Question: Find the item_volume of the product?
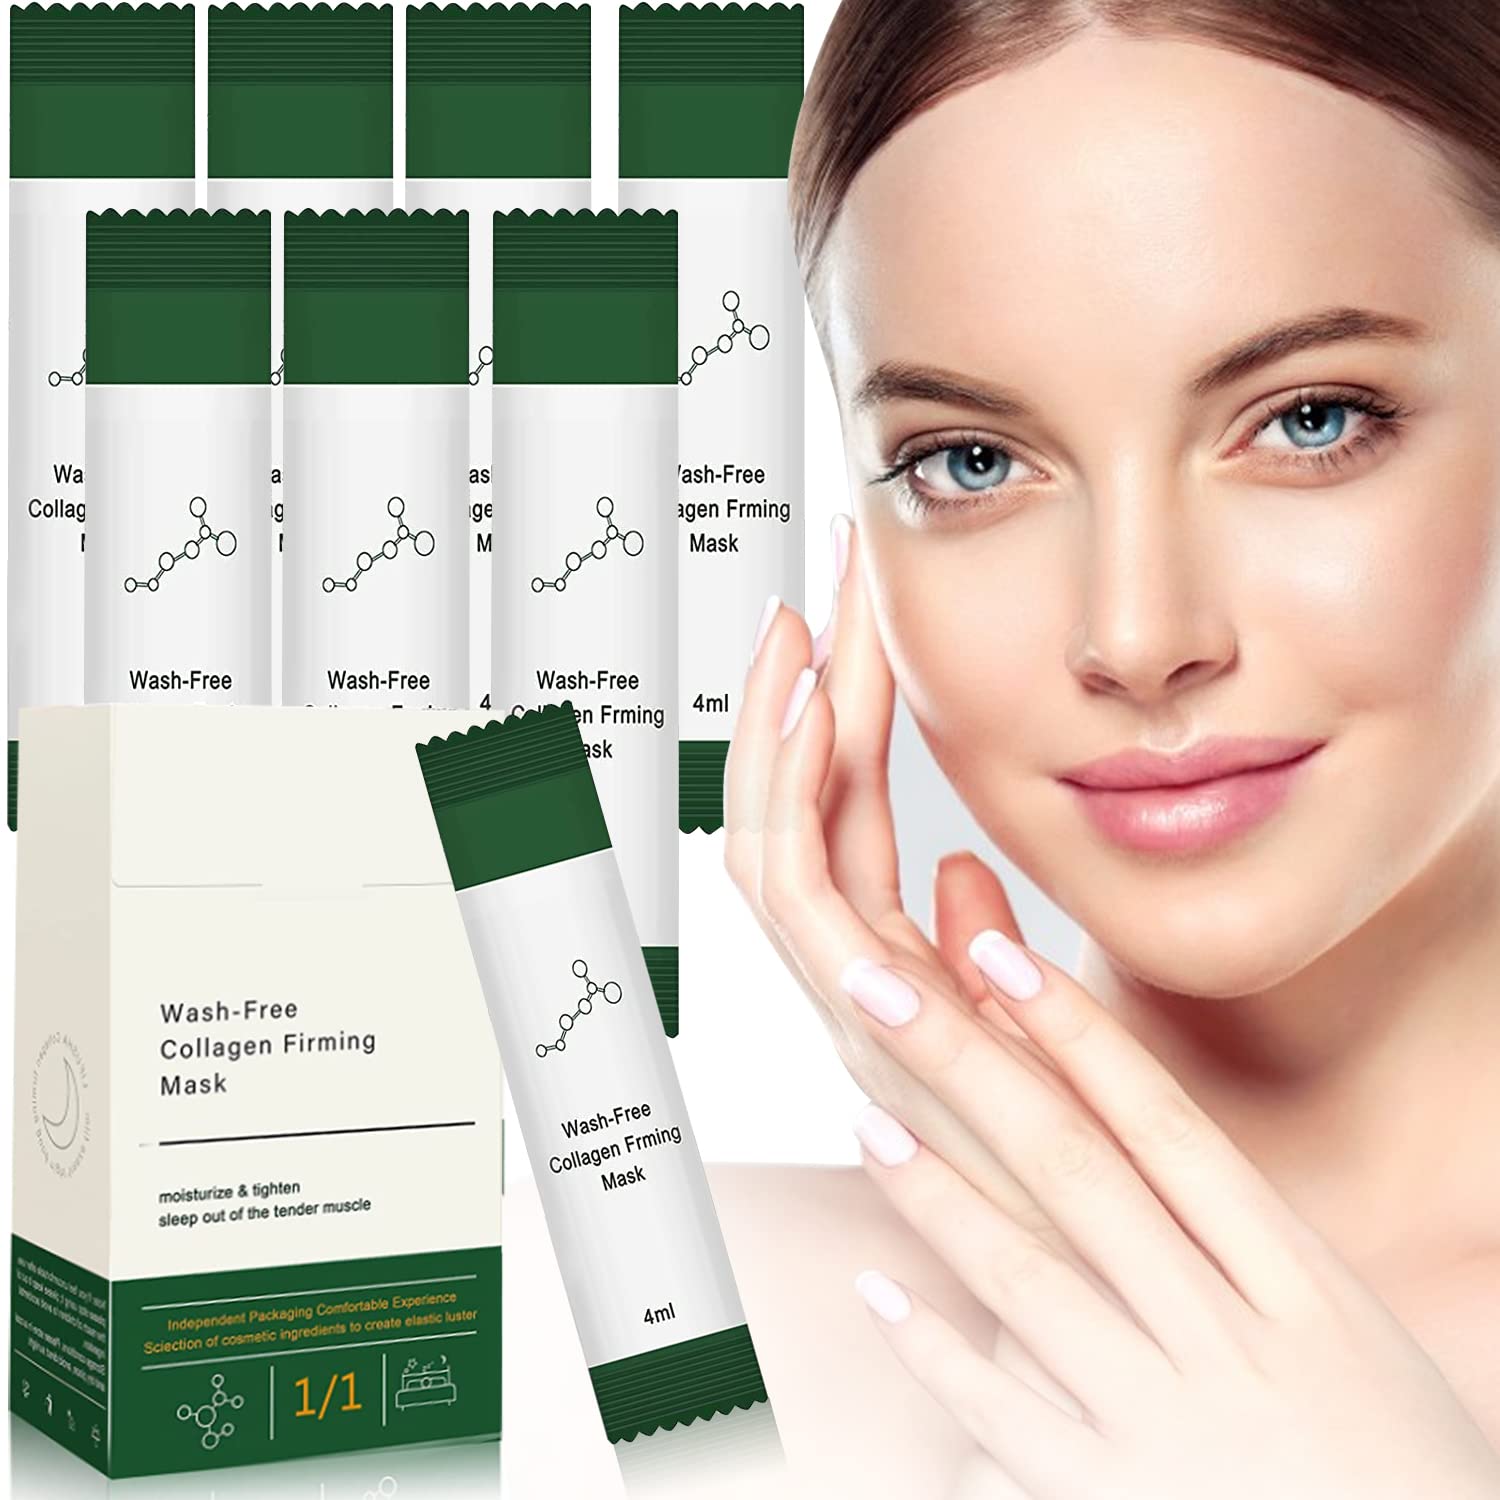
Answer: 4.0 millilitre